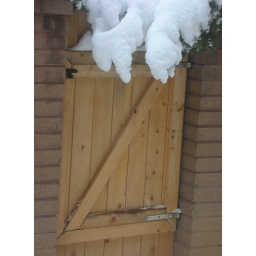
I liked how the tree brances got weighed down over the wall and door.